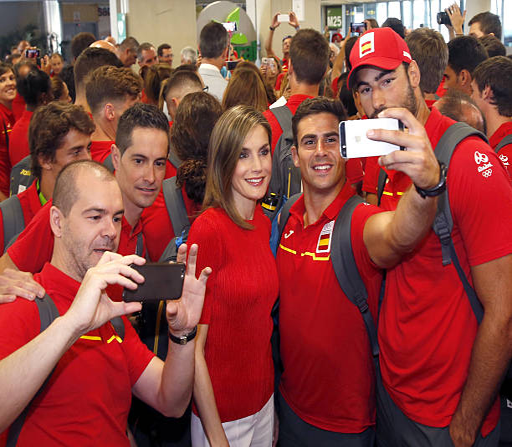
noble person poses with the participants during farewell .